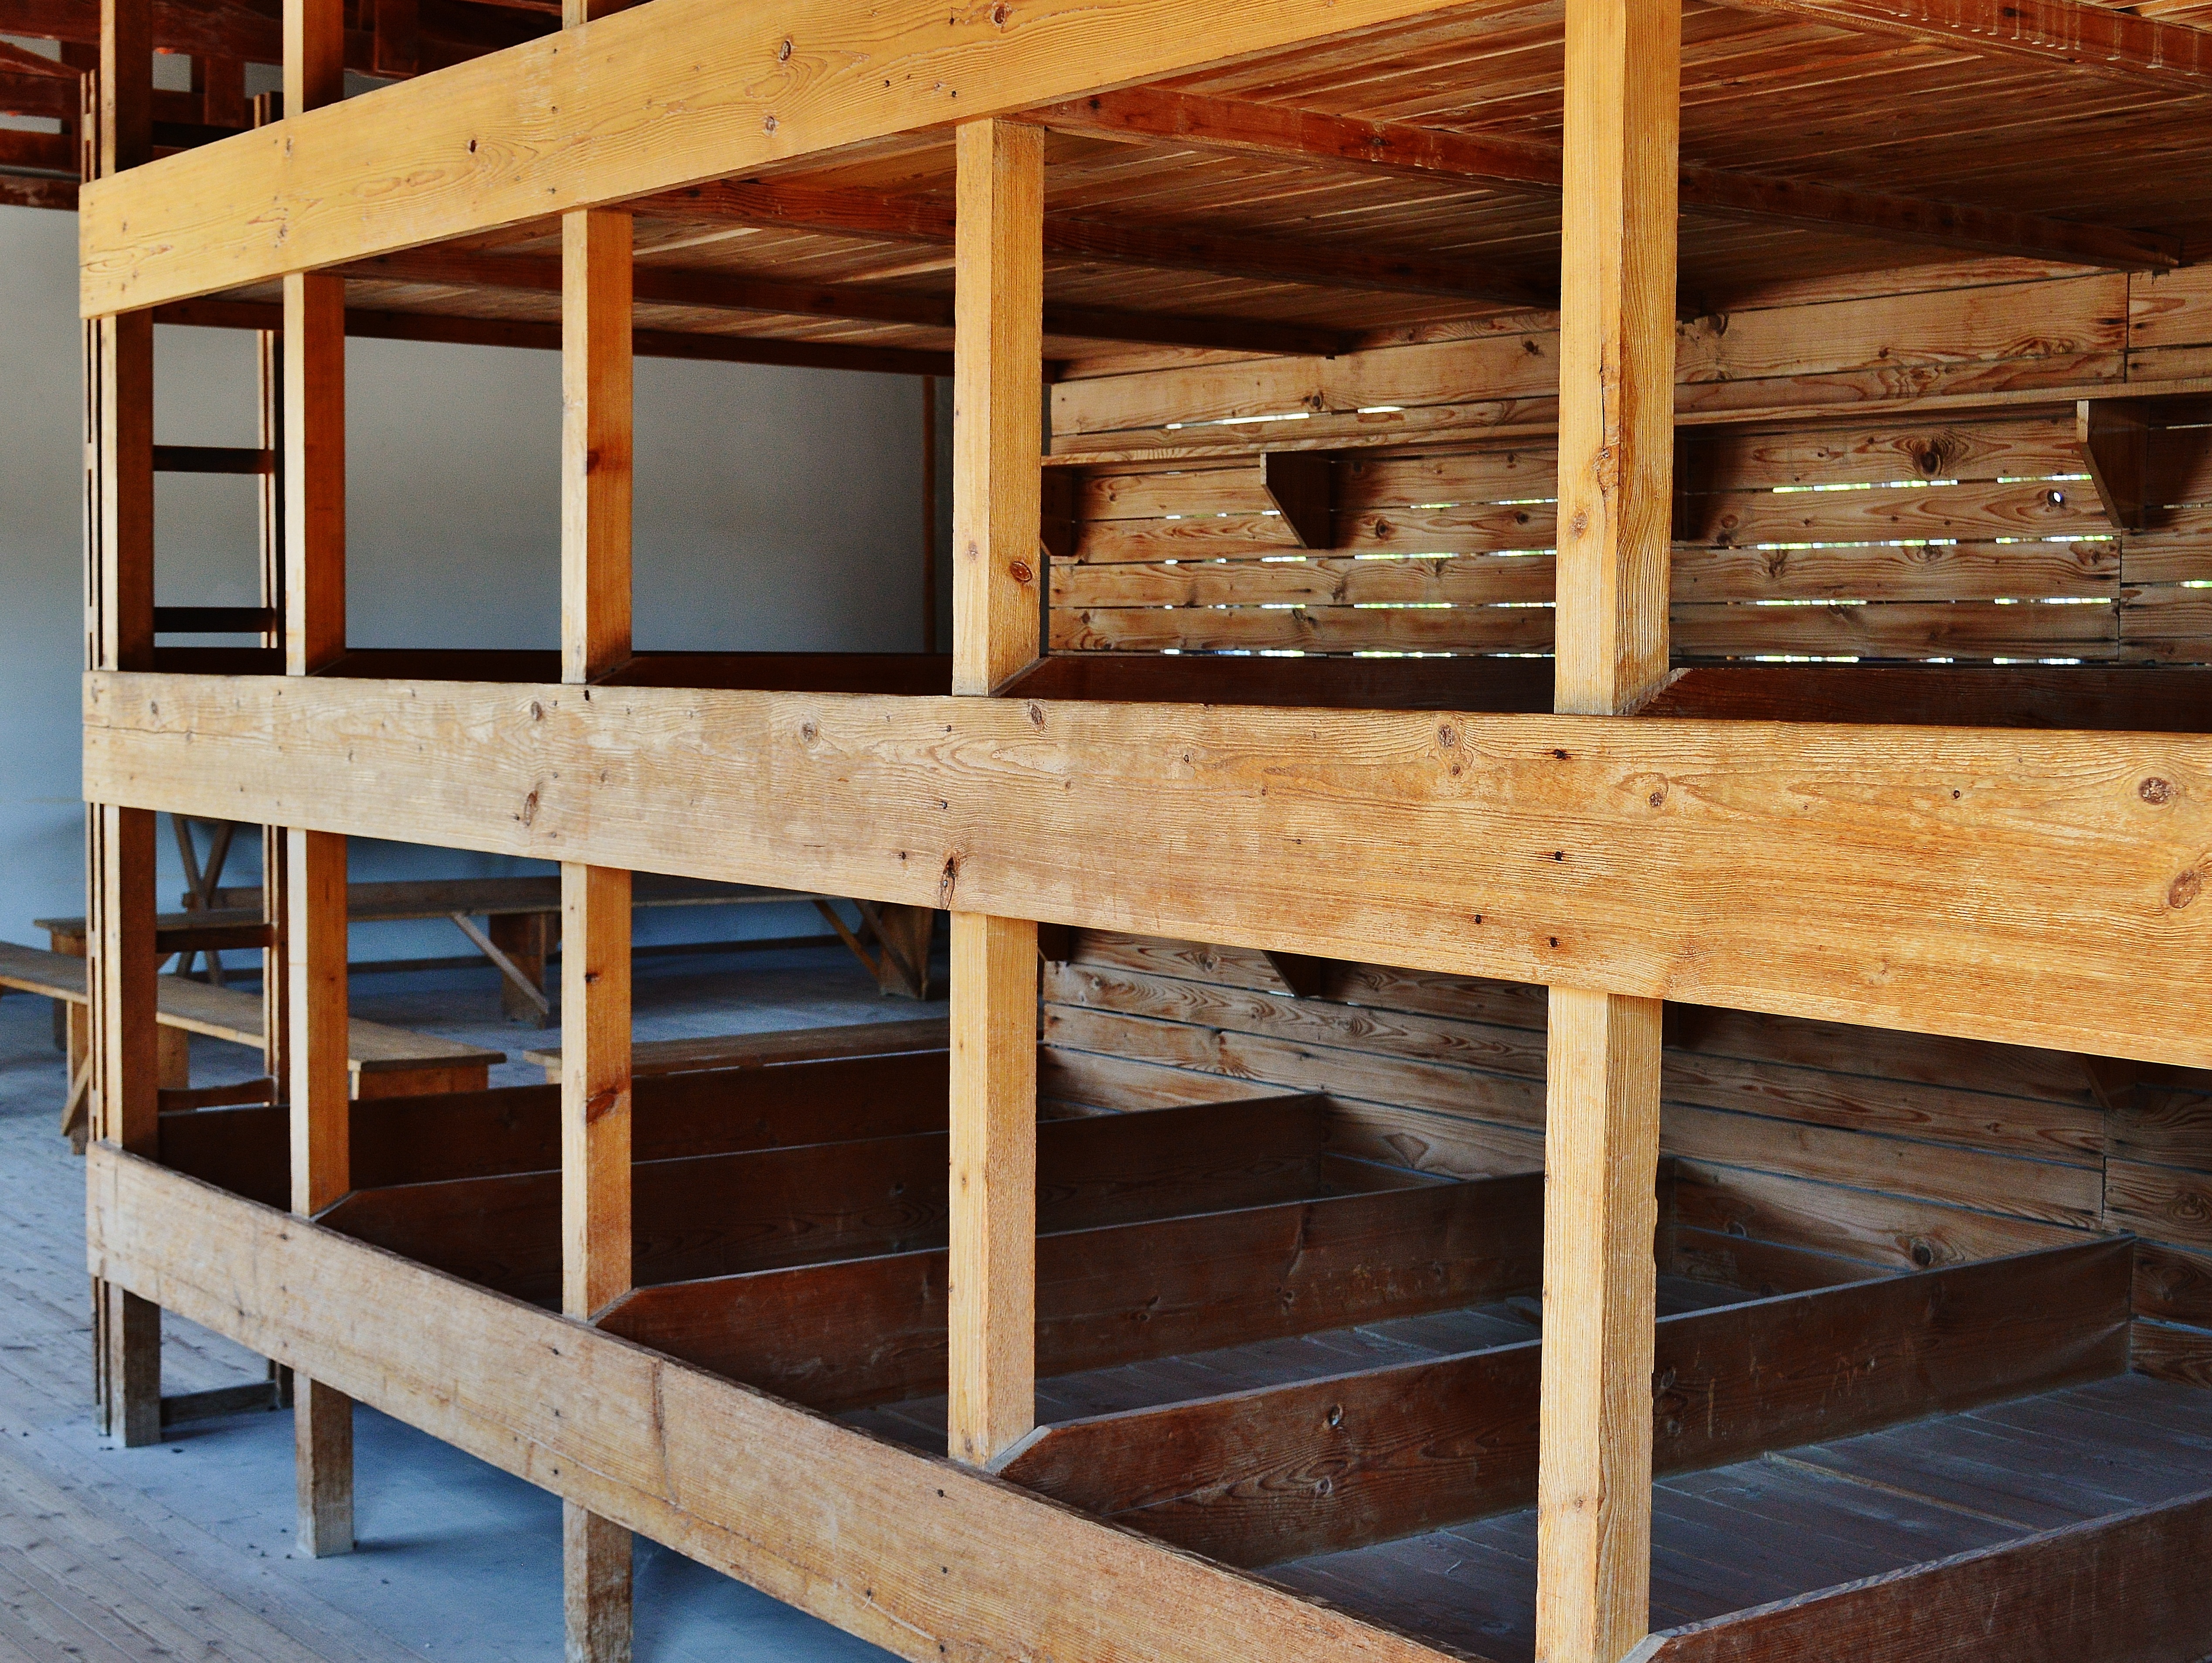
wood, floor, shed, beam, shelf, furniture, room, death, lumber, memorial, hardwood, stall, history, crime, log cabin, bad, cruel, past, dachau, konzentrationslager, kz, beds, bunkhouse, terrible, mass murders, bedded baracke, sleeping room, 3 floors, wood stain